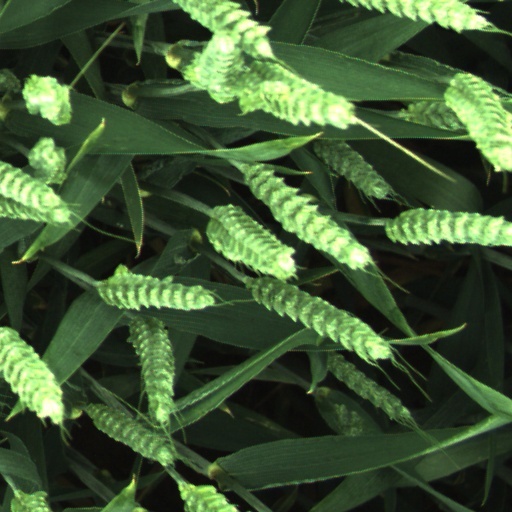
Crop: wheat